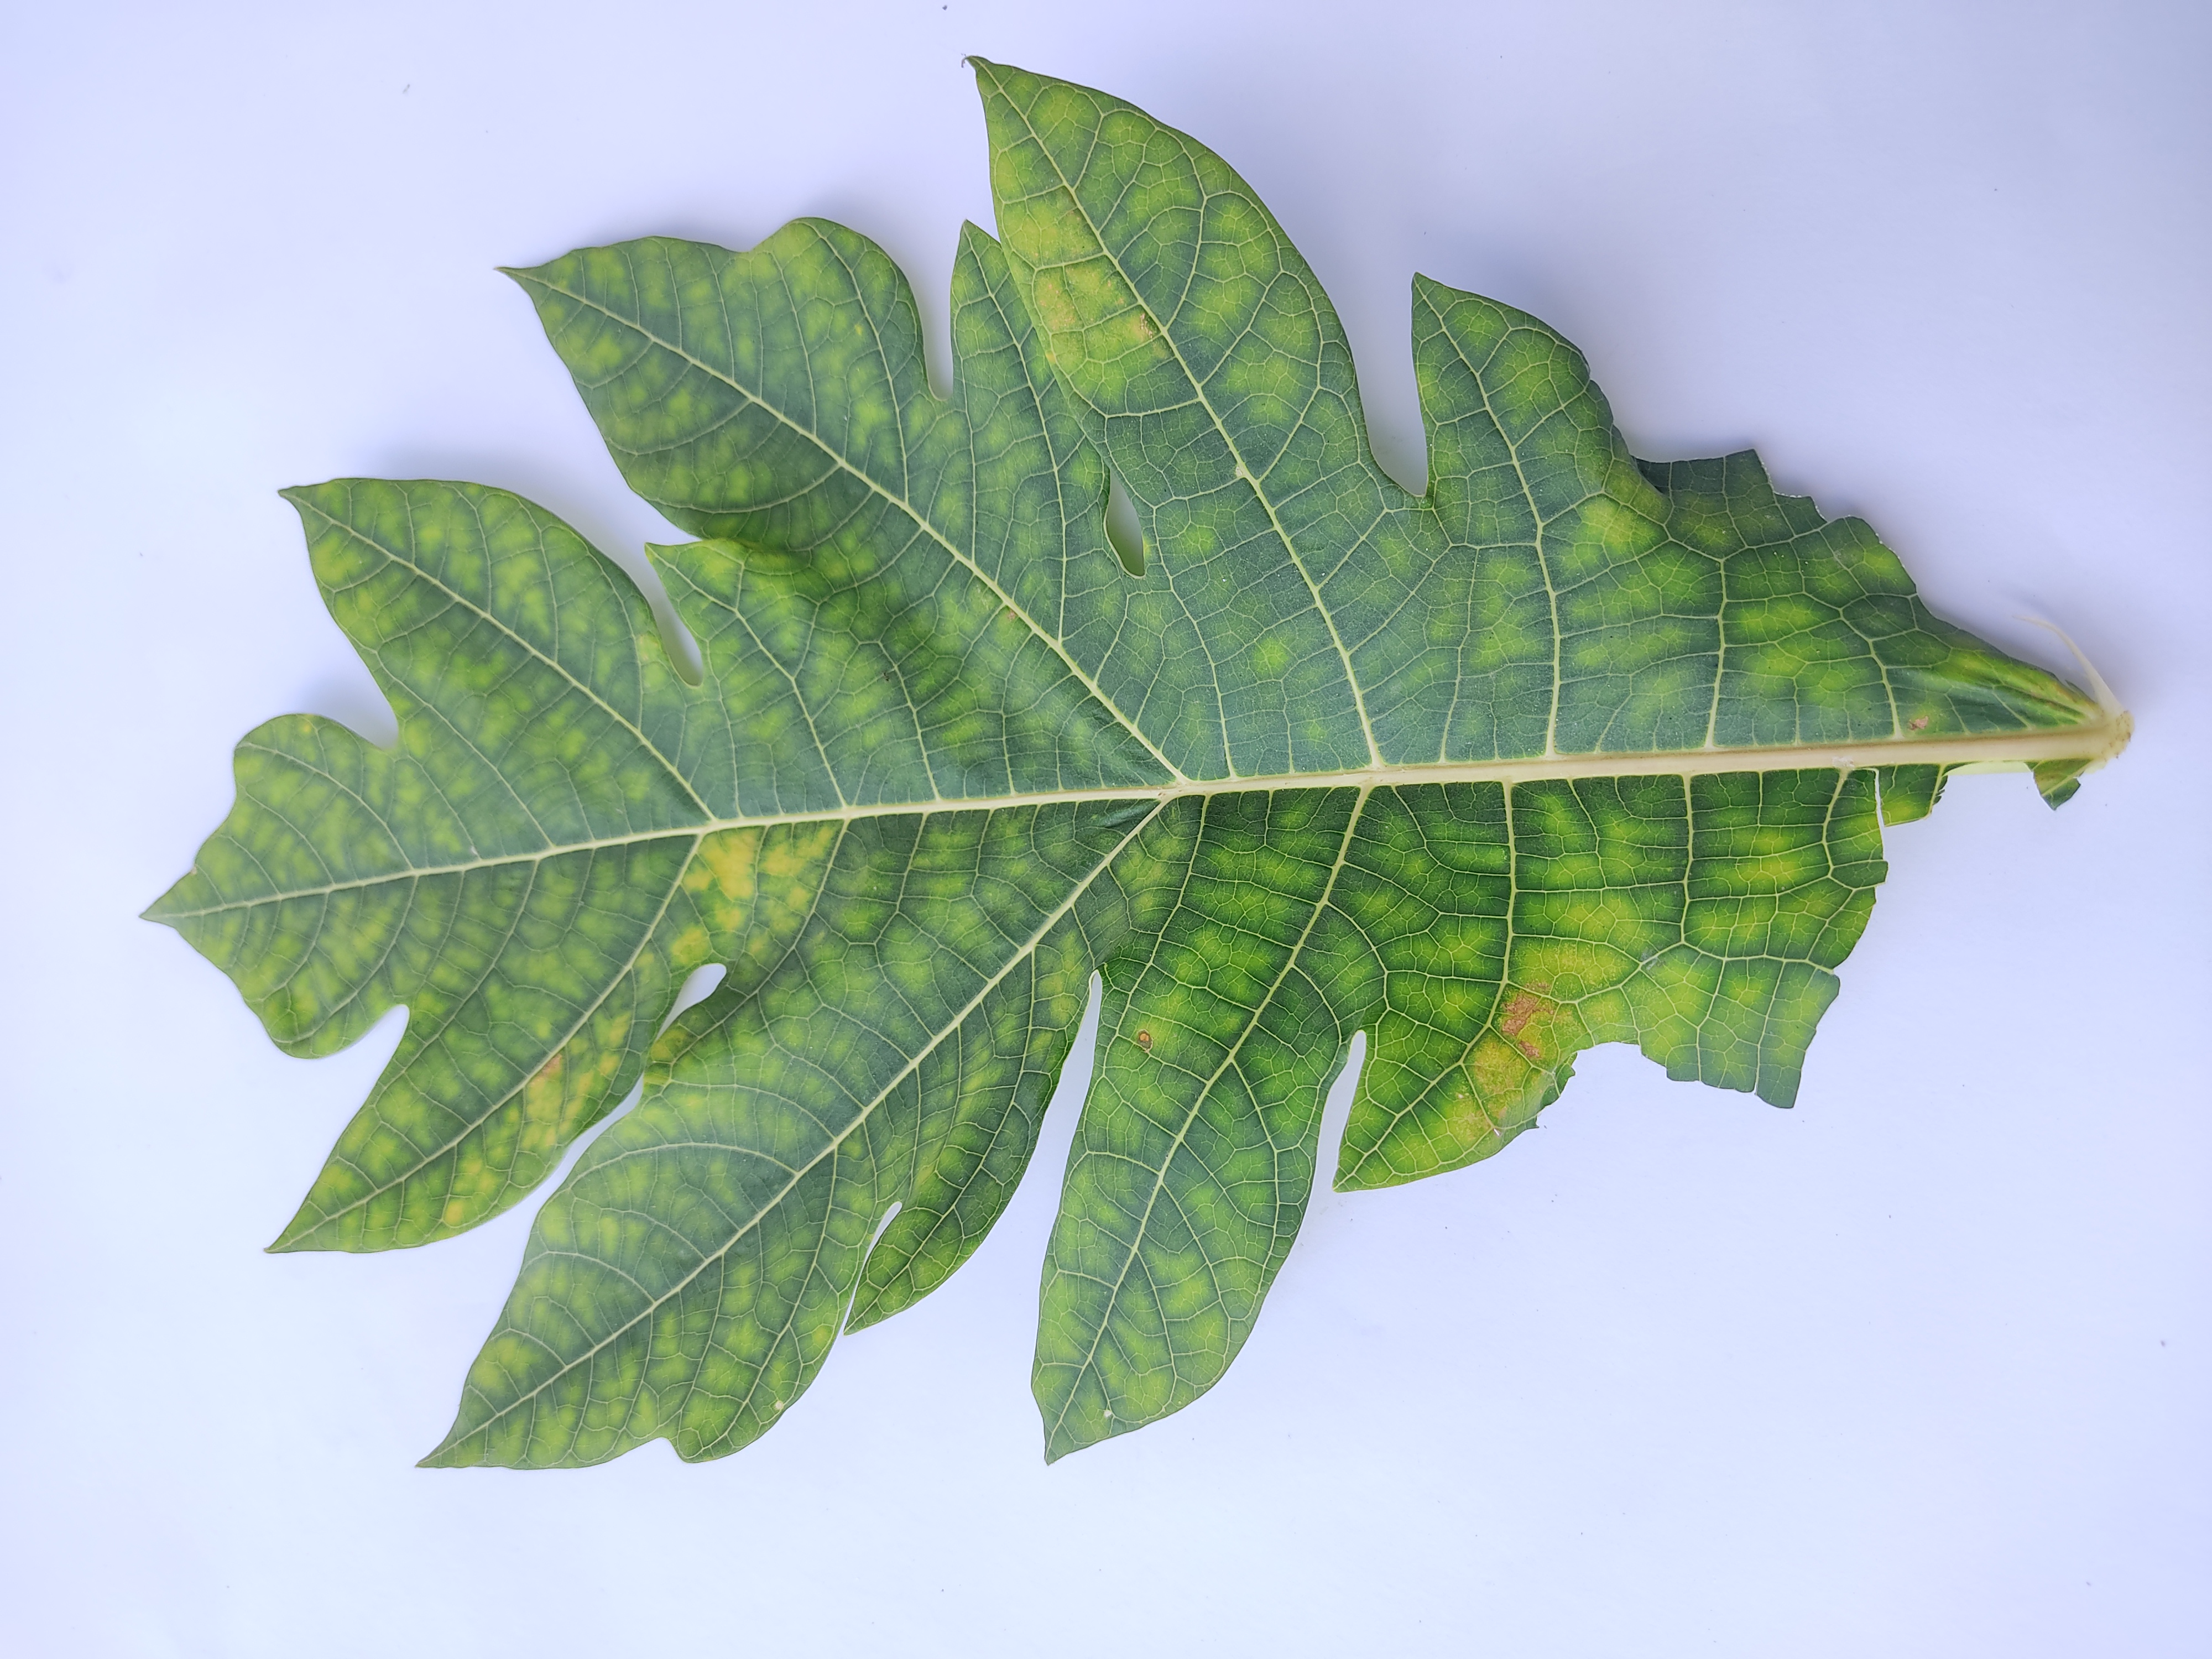
Label: Ring Spot